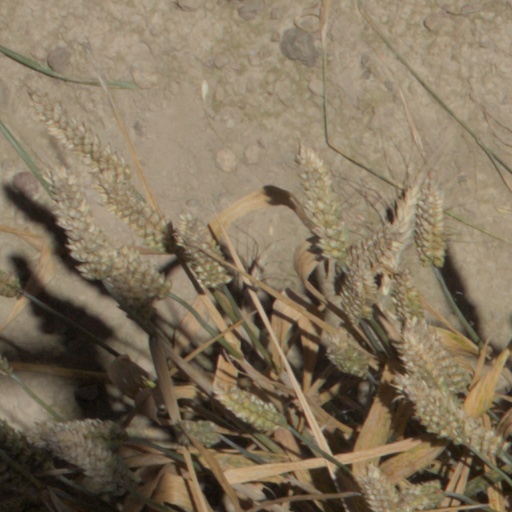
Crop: wheat